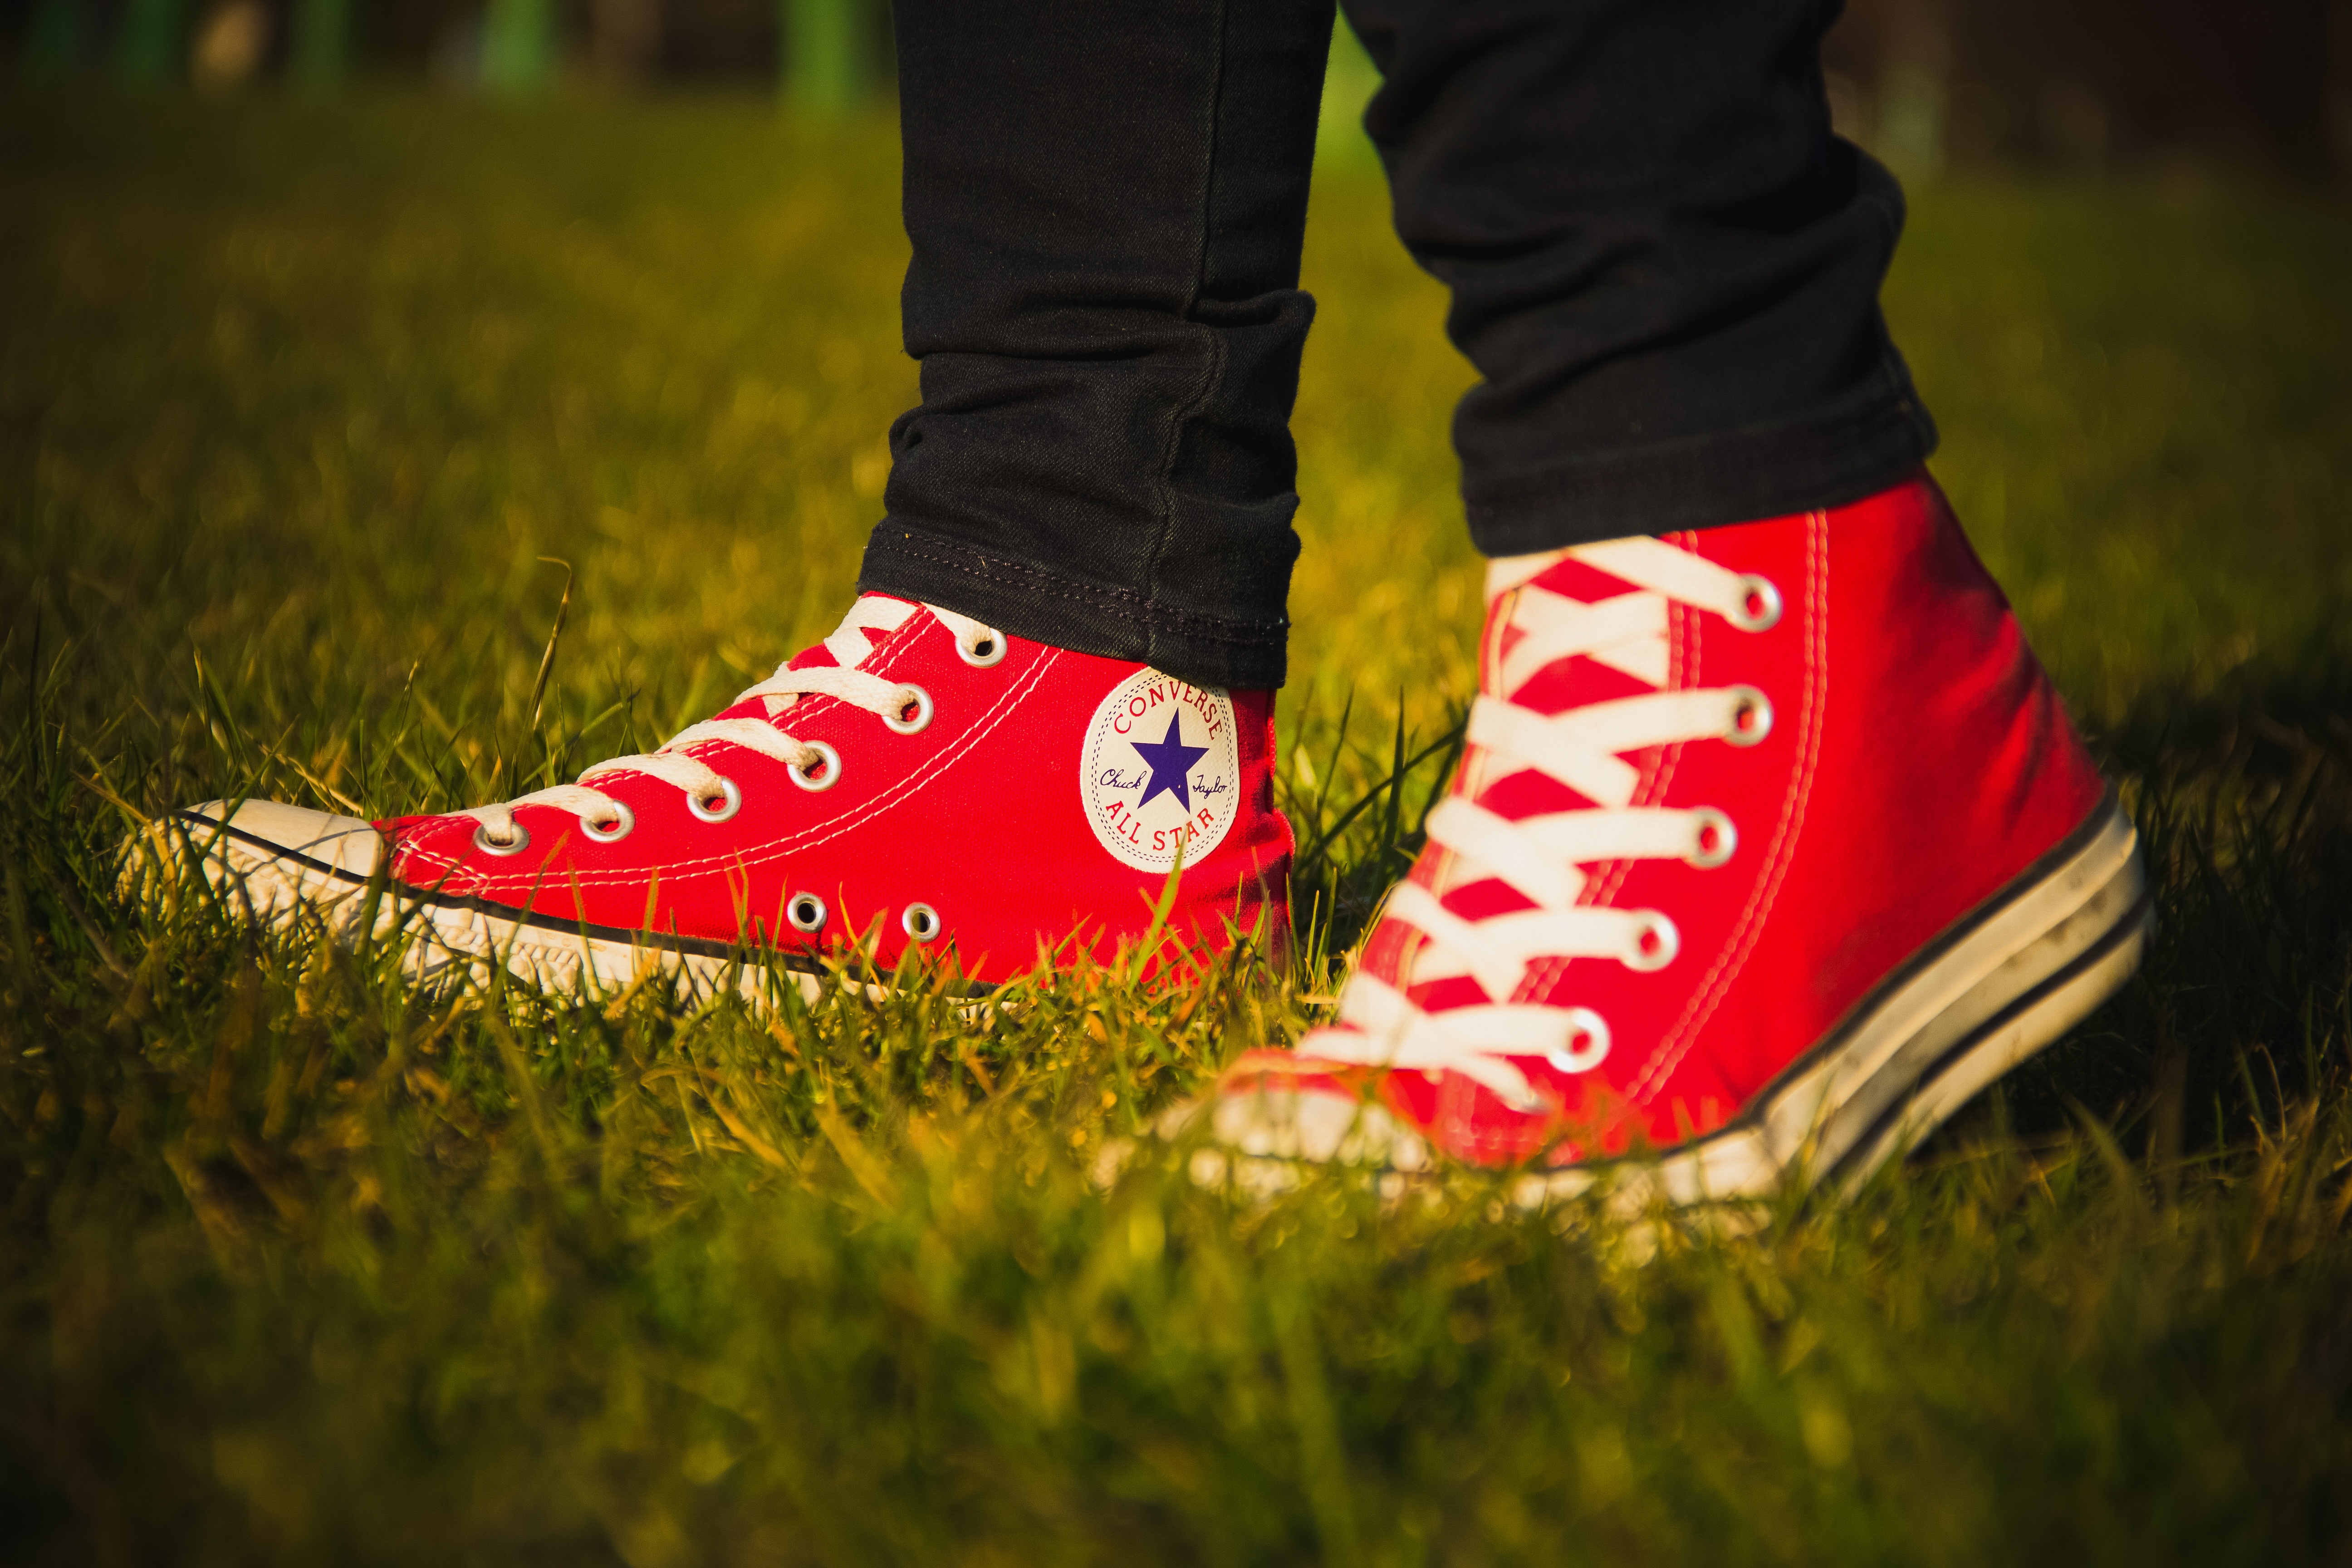
grass, shoe, sport, lawn, star, flower, walk, spring, green, red, color, fashion, yellow, modern, season, all star, shoes, logo, converse, footwear, style, pair, classic, emotion